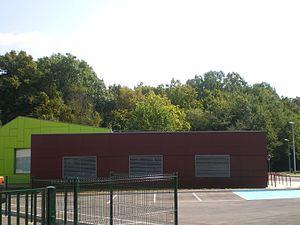
Maison des Jeunes de Croissy Beaubourg
Croissy-Beaubourg est une commune française située dans le département de Seine-et-Marne en région Île-de-France.